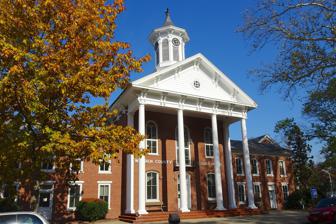
Building: Warren County Courthouse (New Jersey)
Country: United States of America
Year built: 1826
United States historic place Warren County Courthouse U.S. Historic district Contributing property New Jersey Register of Historic Places Warren County Courthouse, 2016 Show map of Warren County, New Jersey Show map of New Jersey Show map of the United States Interactive map showing the location for Warren County Courthouse Location 413 Second Street Belvidere, New Jersey , U.S. Coordinates 40°49′39″N 75°04′35″W / 40.82750°N 75.07639°W / 40.82750; -75.07639 Built 1826 ( 1826 ) Part of Belvidere Historic District ( ID80002525 ) NJRHP No. 2747 Significant dates Designated CP October 3, 1980 Designated NJRHP April 27, 1978 The Warren County Courthouse is in Belvidere , the county seat of Warren County, New Jersey . It is part of the 13th vicinage . It was built 1826 by L. H. Lewis on land donated by Garret Dorset Wall . It was renovated in 1953 and expanded with an addition in 1961. It is a contributing property to the Belvidere Historic District , added to the National Register of Historic Places on October 3, 1980. See also County courthouses in New Jersey Federal courthouses in New Jersey Richard J. Hughes Justice Complex References